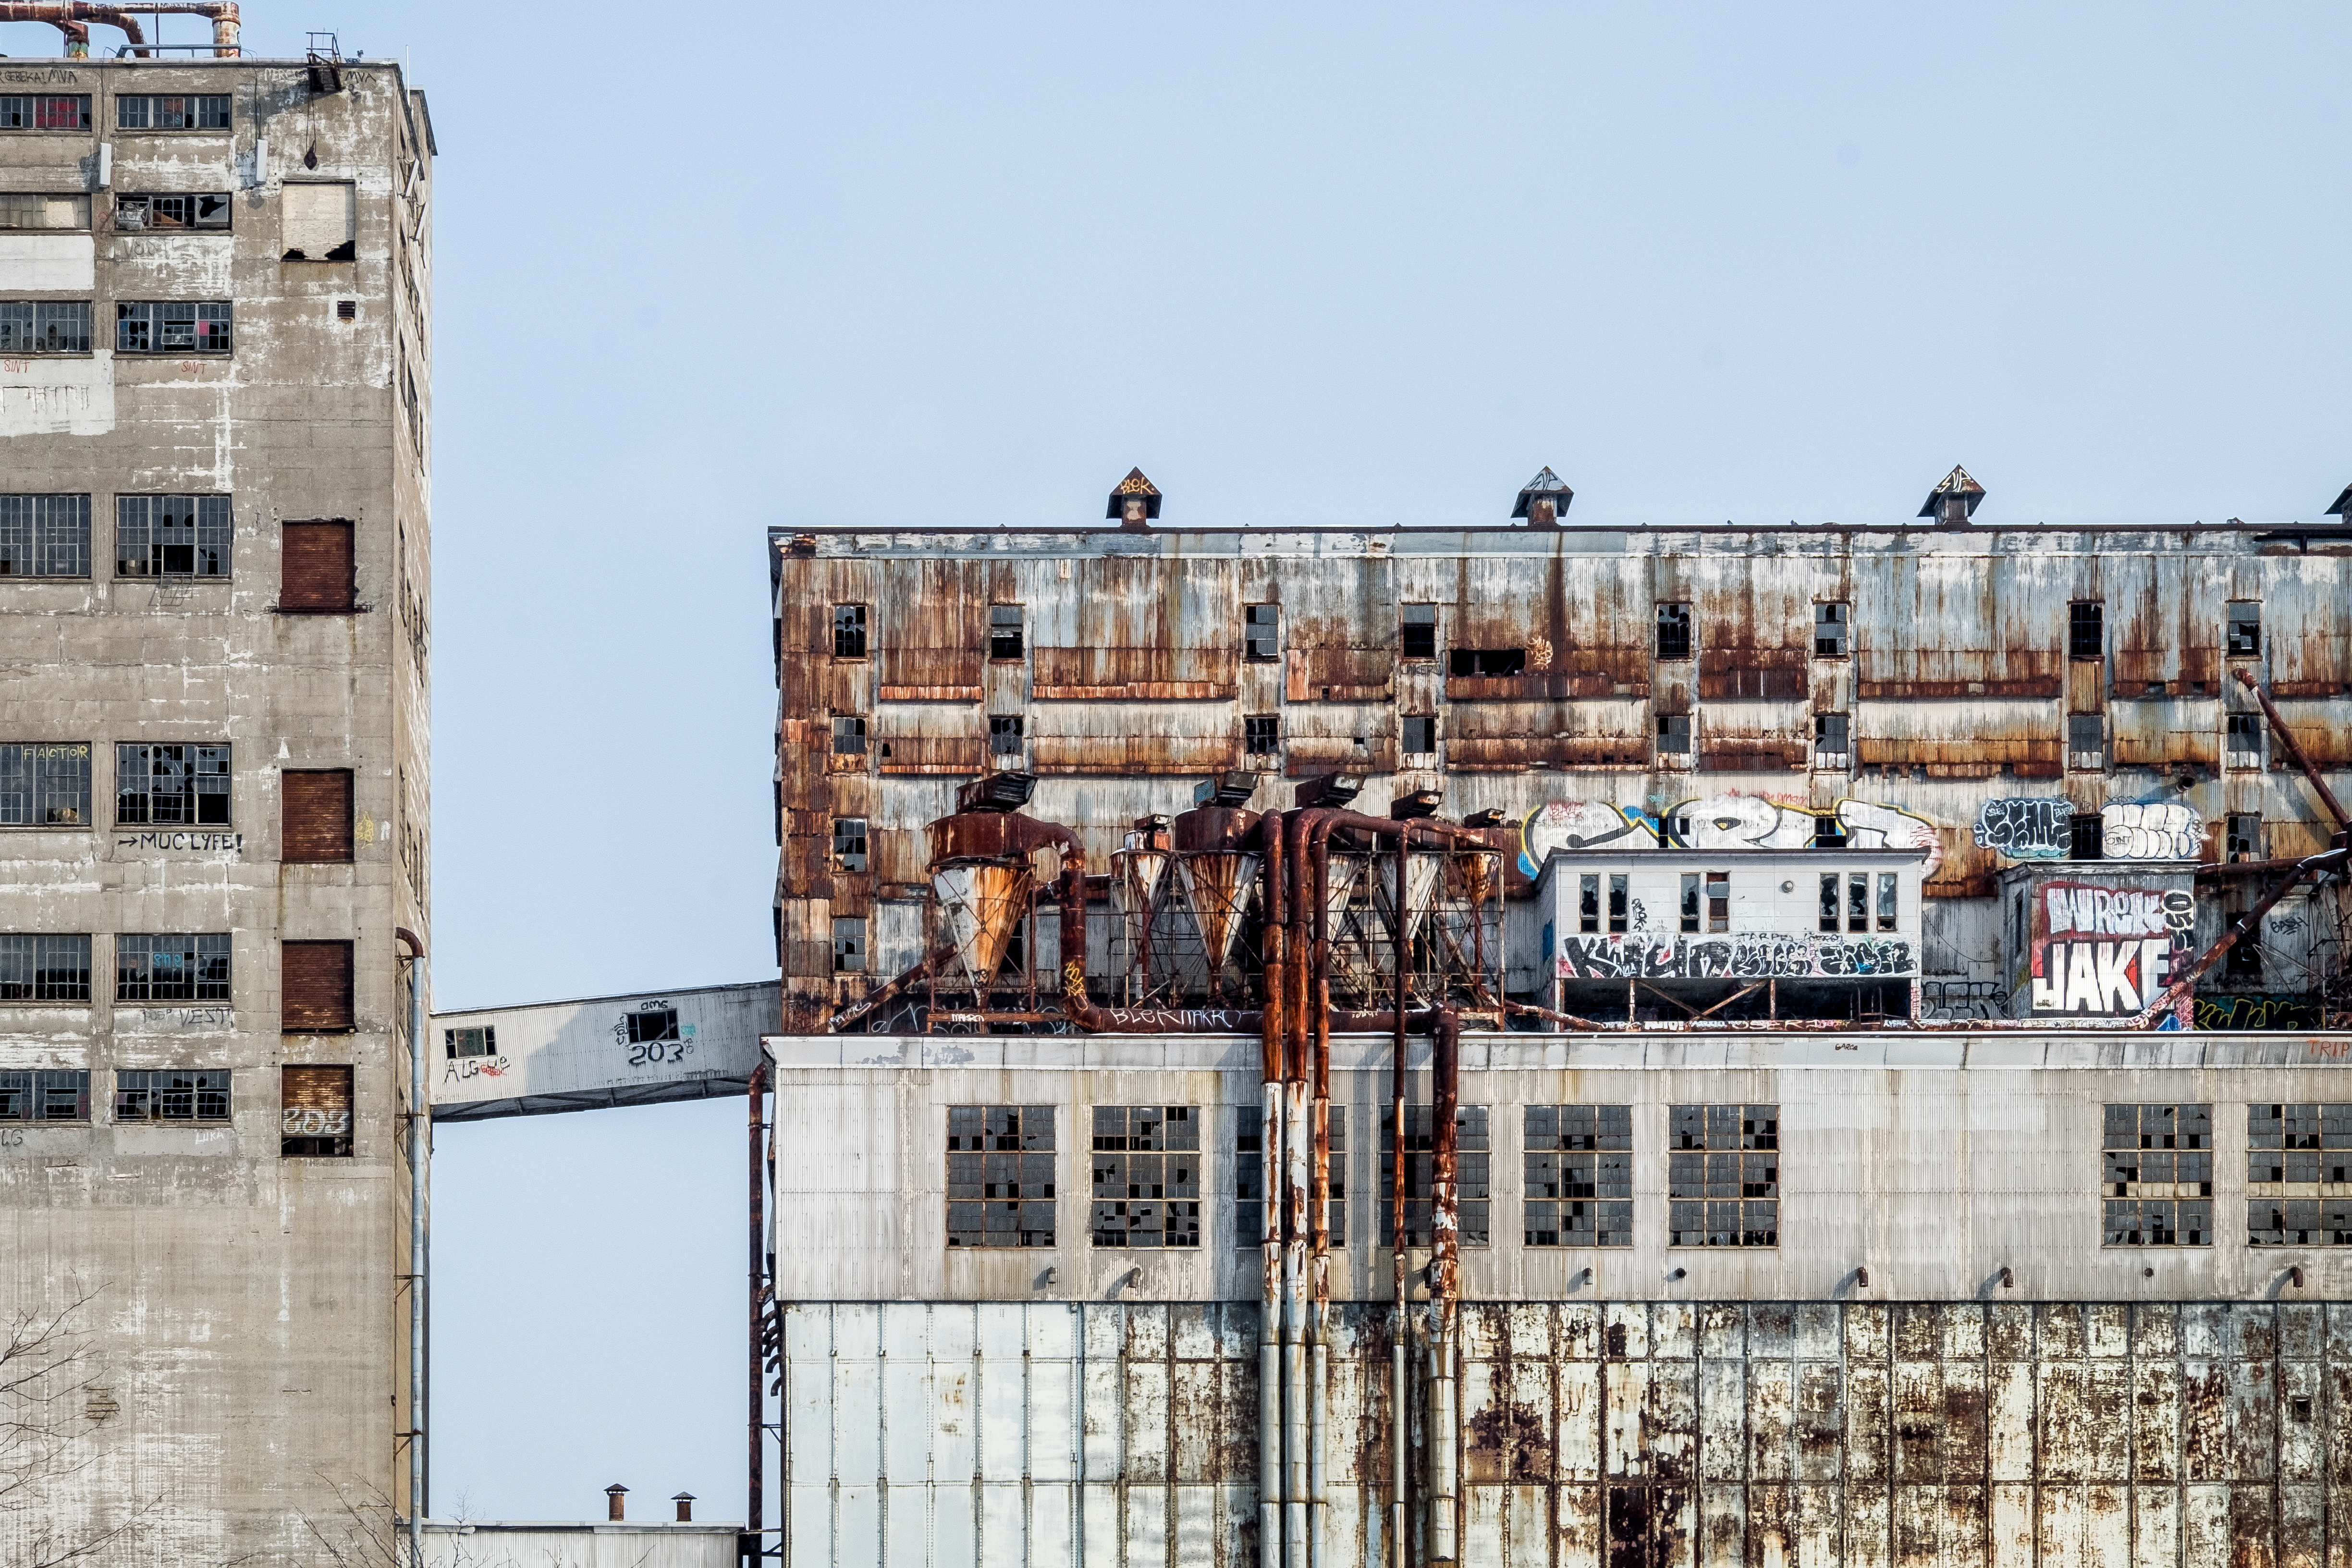
architecture, skyline, town, city, skyscraper, wall, cityscape, downtown, construction, facade, tower block, neighbourhood, urban area, residential area, human settlement